Cirque

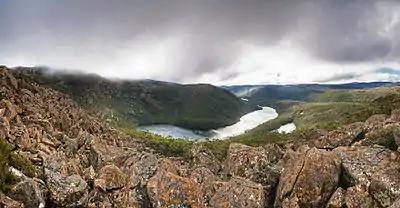
Lake Seal, Mt. Field National Park, Tasmania – a cirque formed from a glacier is visible in the walls around Lake Seal

If two adjacent cirques erode toward one another, an arête, or steep sided ridge, forms. When three or more cirques erode toward one another, a pyramidal peak is created. In some cases, this peak will be made accessible by one or more arêtes. The Matterhorn in the European Alps is an example of such a peak.